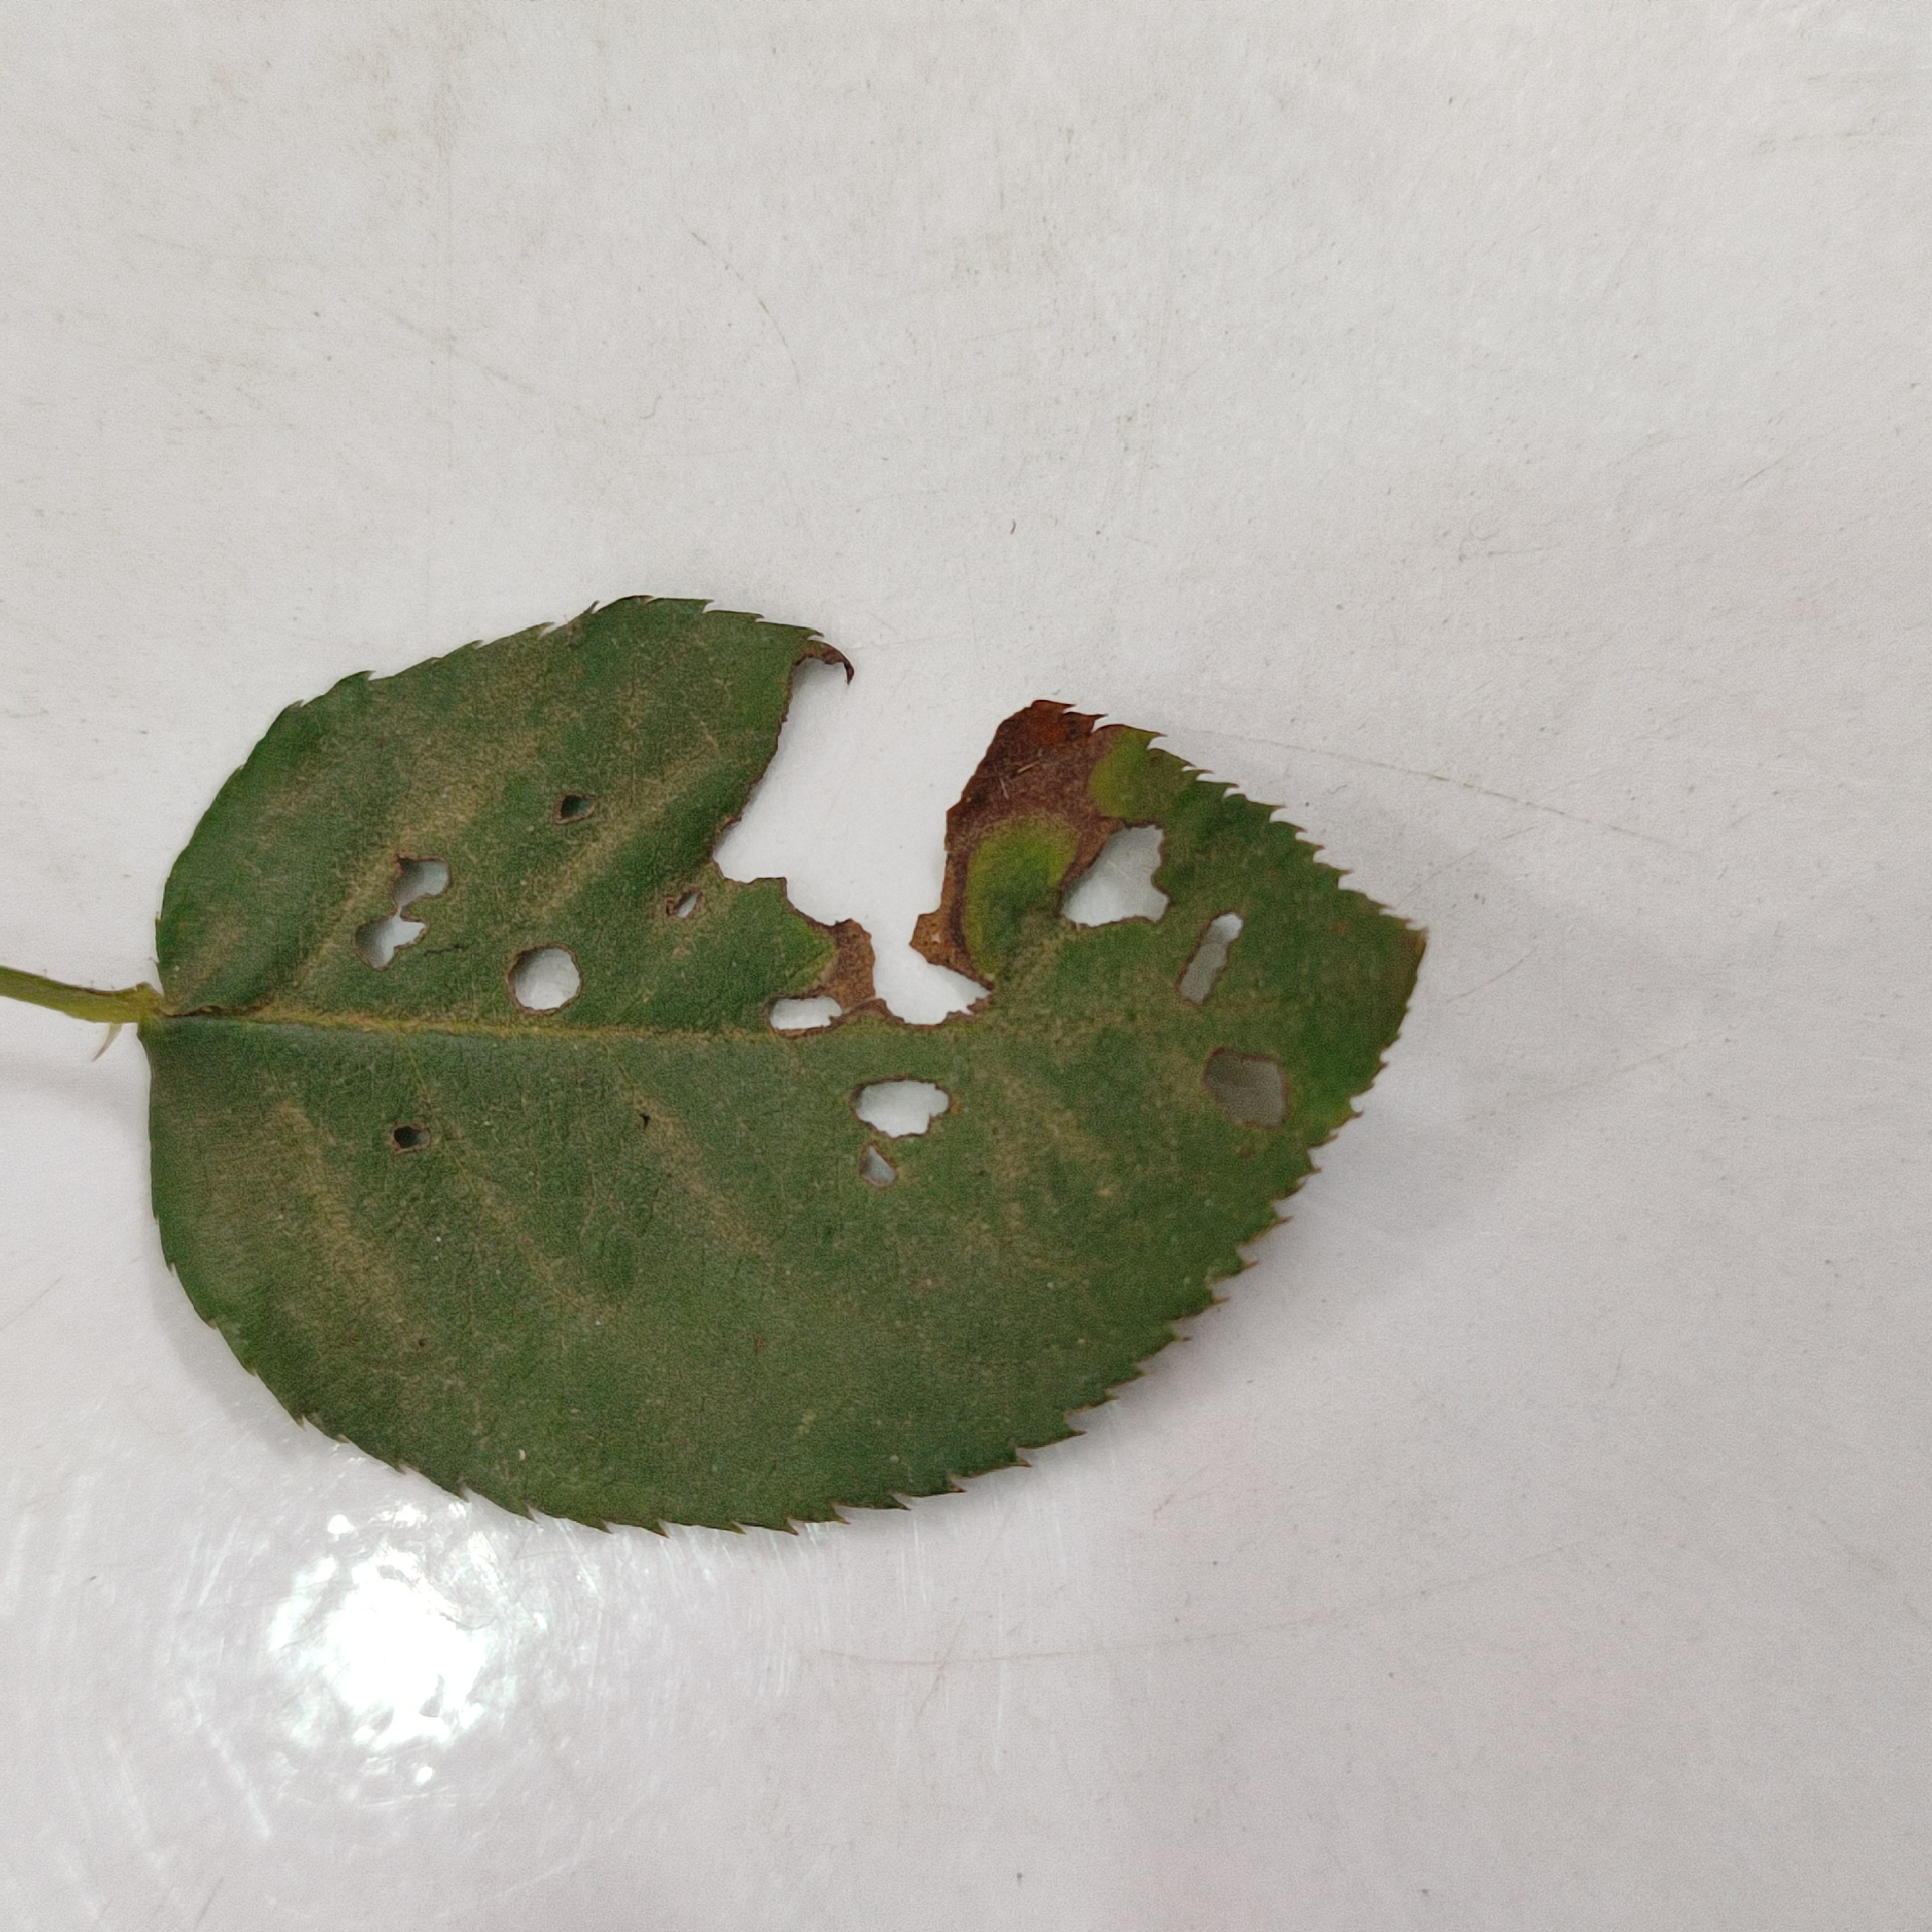
Label: Insect Hole